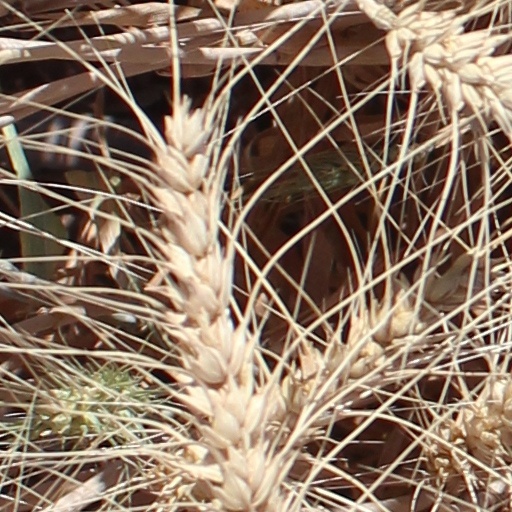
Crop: wheat